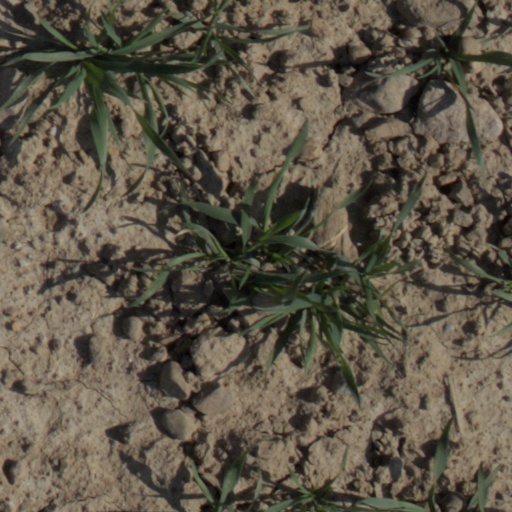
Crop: wheat